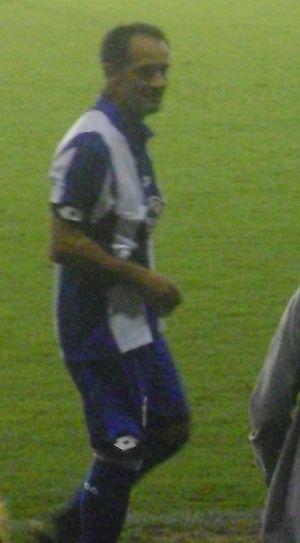
Javier Manjarín Pereda, dit Javier Manjarín, est un footballeur espagnol, né le 31 décembre 1969 à Gijón. Il jouait au poste d'attaquant.